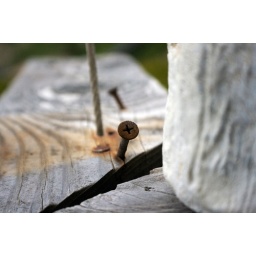
a nail sticking out of the wood on the balcony. Taken at the beach house in Cayucos